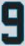
Number: 9